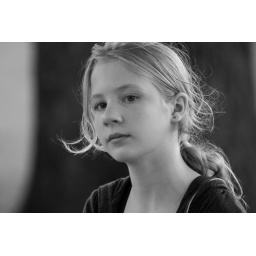
i think the orange came out better than the green in this case, because the green sometimes stood out as too dark.